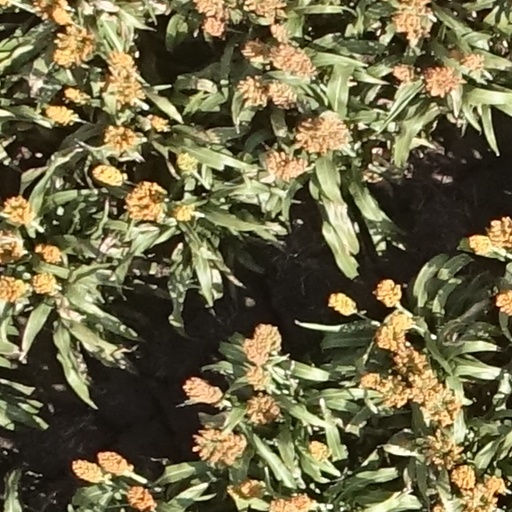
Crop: sorghum